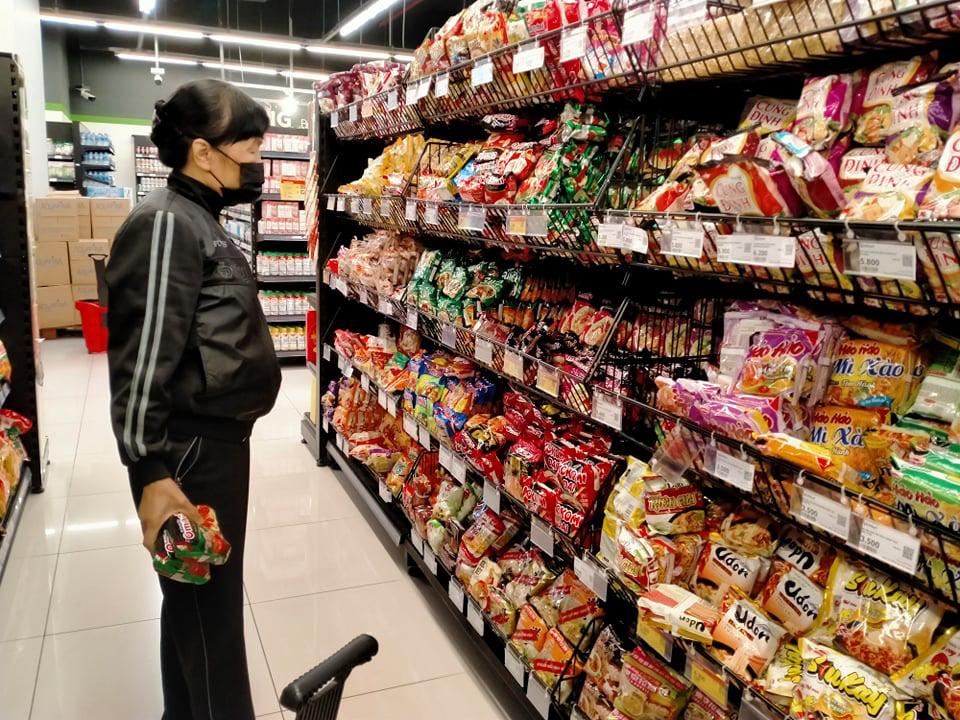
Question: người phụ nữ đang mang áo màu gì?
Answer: mang áo màu đen